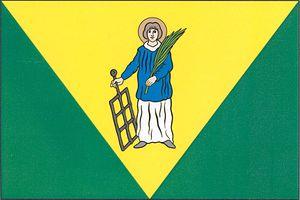
Přídolí est un bourg du district de Český Krumlov, dans la région de Bohême-du-Sud, en République tchèque. Sa population s'élevait à 698 habitants en 2020.